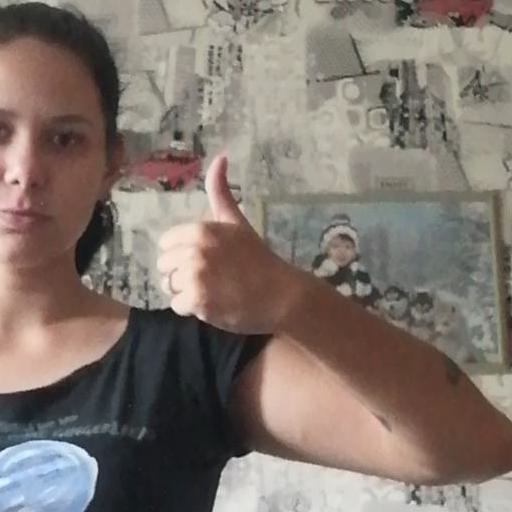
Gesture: like